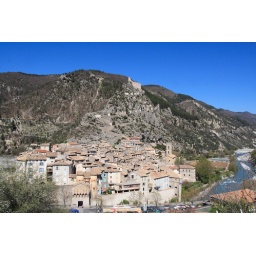
An old castle on top of a hill shaped like a knife. Fasinating view in Entrevaux!